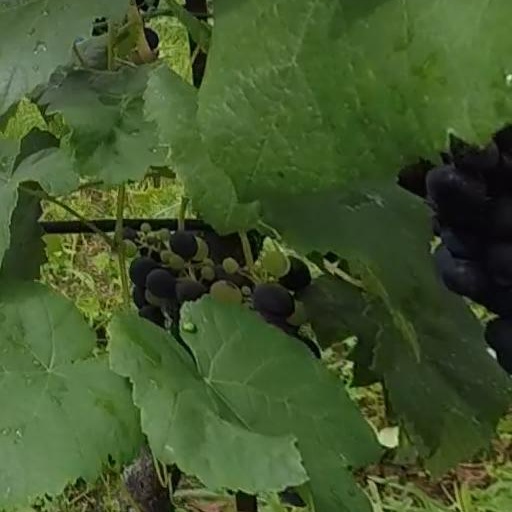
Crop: grape